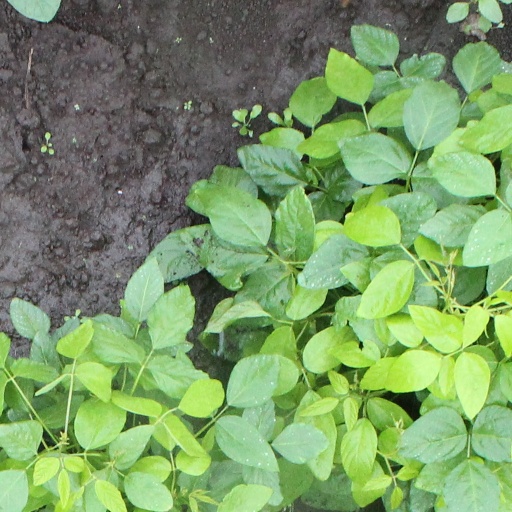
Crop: soybean